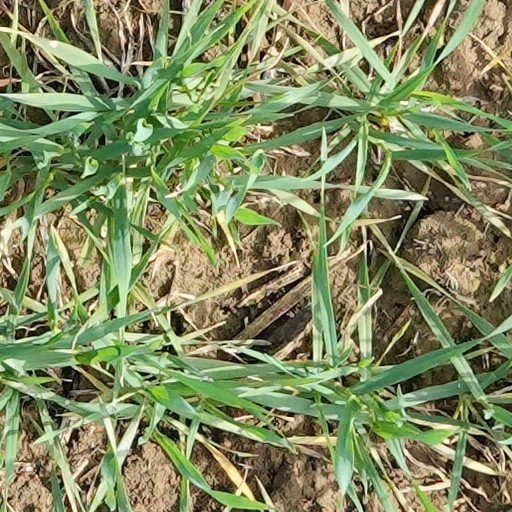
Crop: wheat